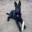
Label: dog